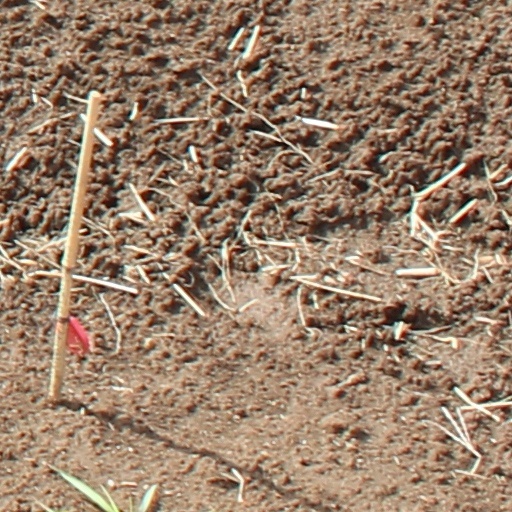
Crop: wheat